Sirsi, Karnataka

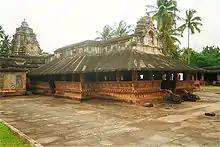
Madhukeshwara temple, Banavasi

Sirsi's Marikamba temple was built in 1688 and renovated at periodic intervals. The 'Marikamba Jaathre', commemorating the goddess Marikamba, is held by the temple authorities every alternate year. Nearly 100,000 Hindu devotees from all parts of the country attend the fair, making it one of the biggest festivals in South India.